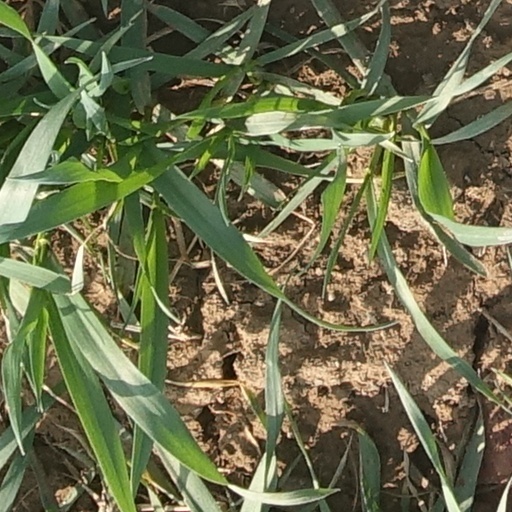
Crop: wheat